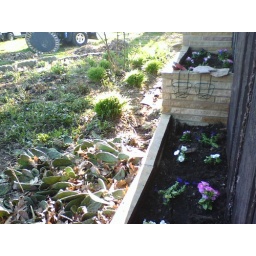
new flowers in the flower box